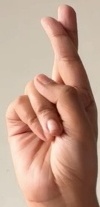
ASL sign: R